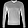
Label: Pullover